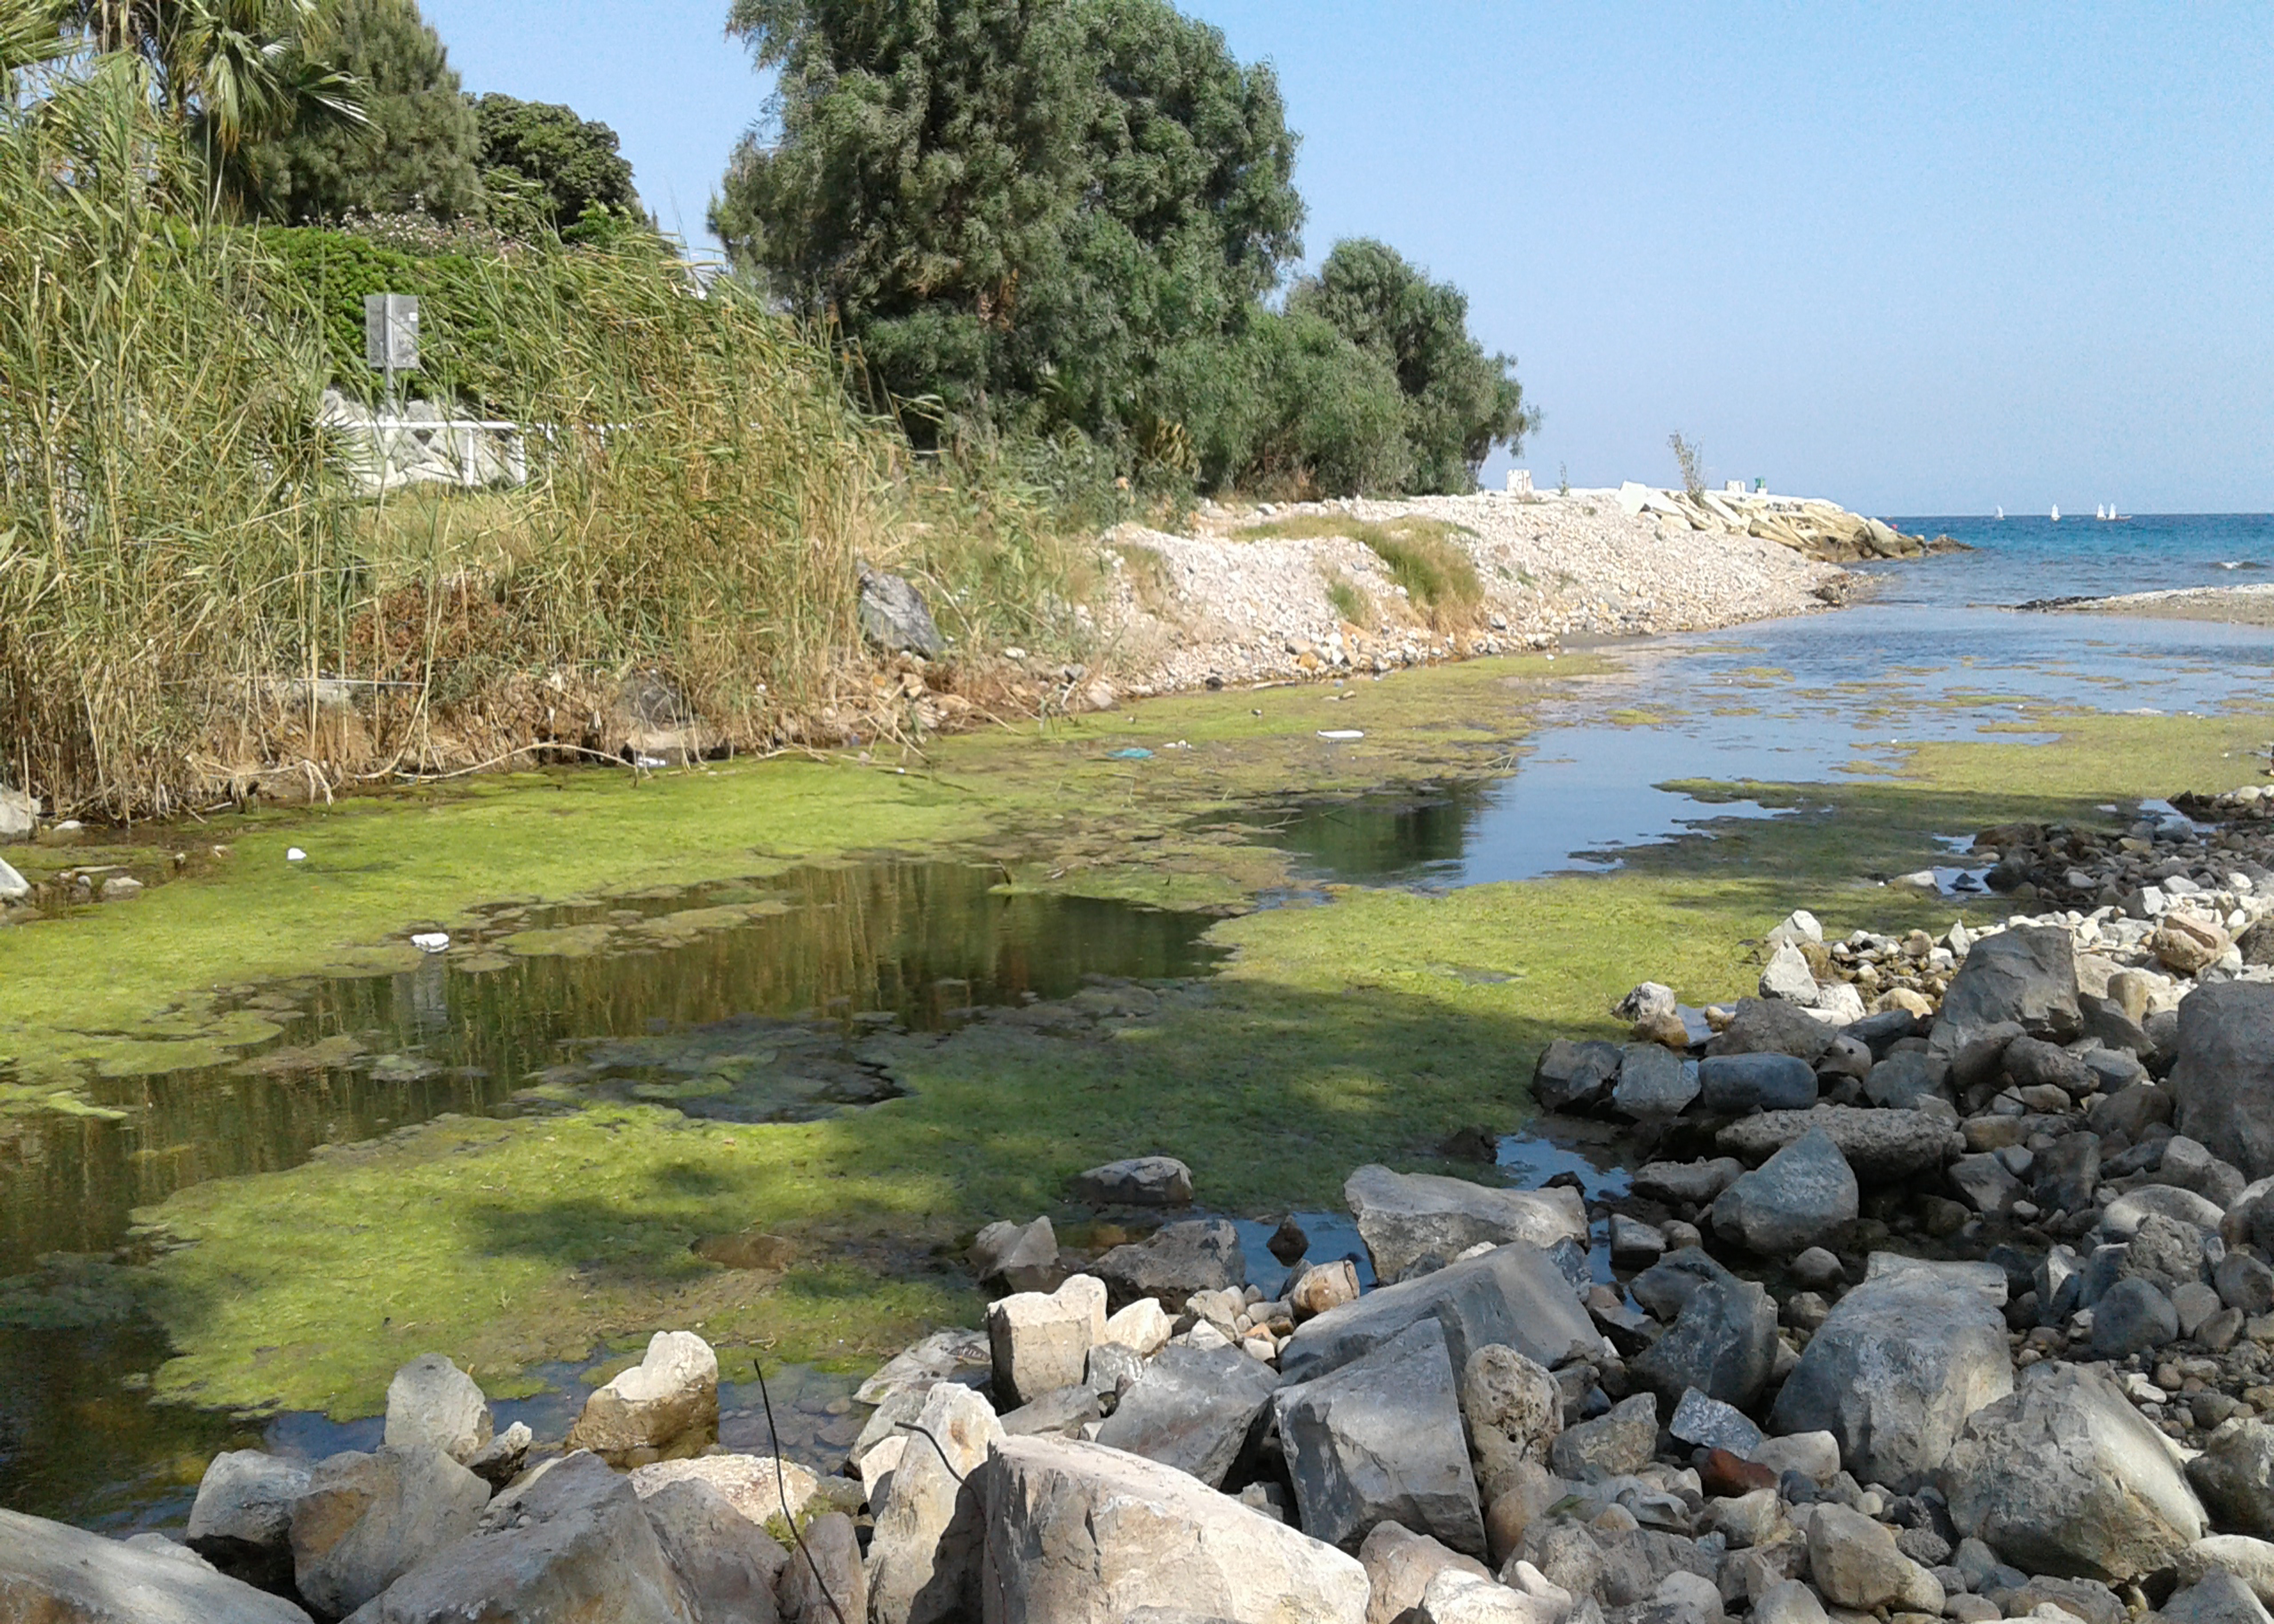
sky, sea, rocks, plant, greens, coast, green, stones, water, wetlands, water resources, natural landscape, natural environment, bedrock, vegetation, body of water, tree, watercourse, lake, biome, bank, landscape, grass, waterway, fluvial landforms of streams, reservoir, headland, geology, wilderness, nature reserve, rock, klippe, beach, bay, cape, riparian zone, wind wave, cove, loch, ocean, inlet, channel, stream, Raised beach, creek, stone wall, peninsula, horizon, promontory, stream bed, floodplain, river, outcrop, pebble, levee, cliff